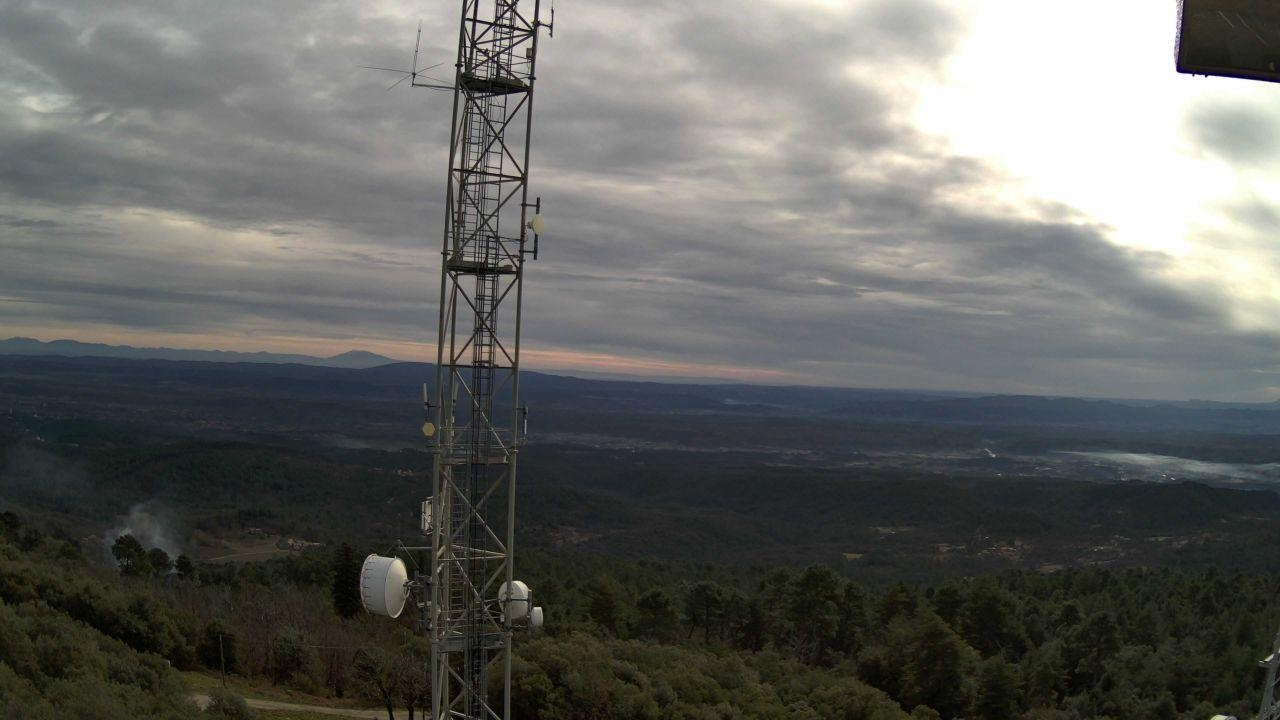
Fire: no
Smoke: yes